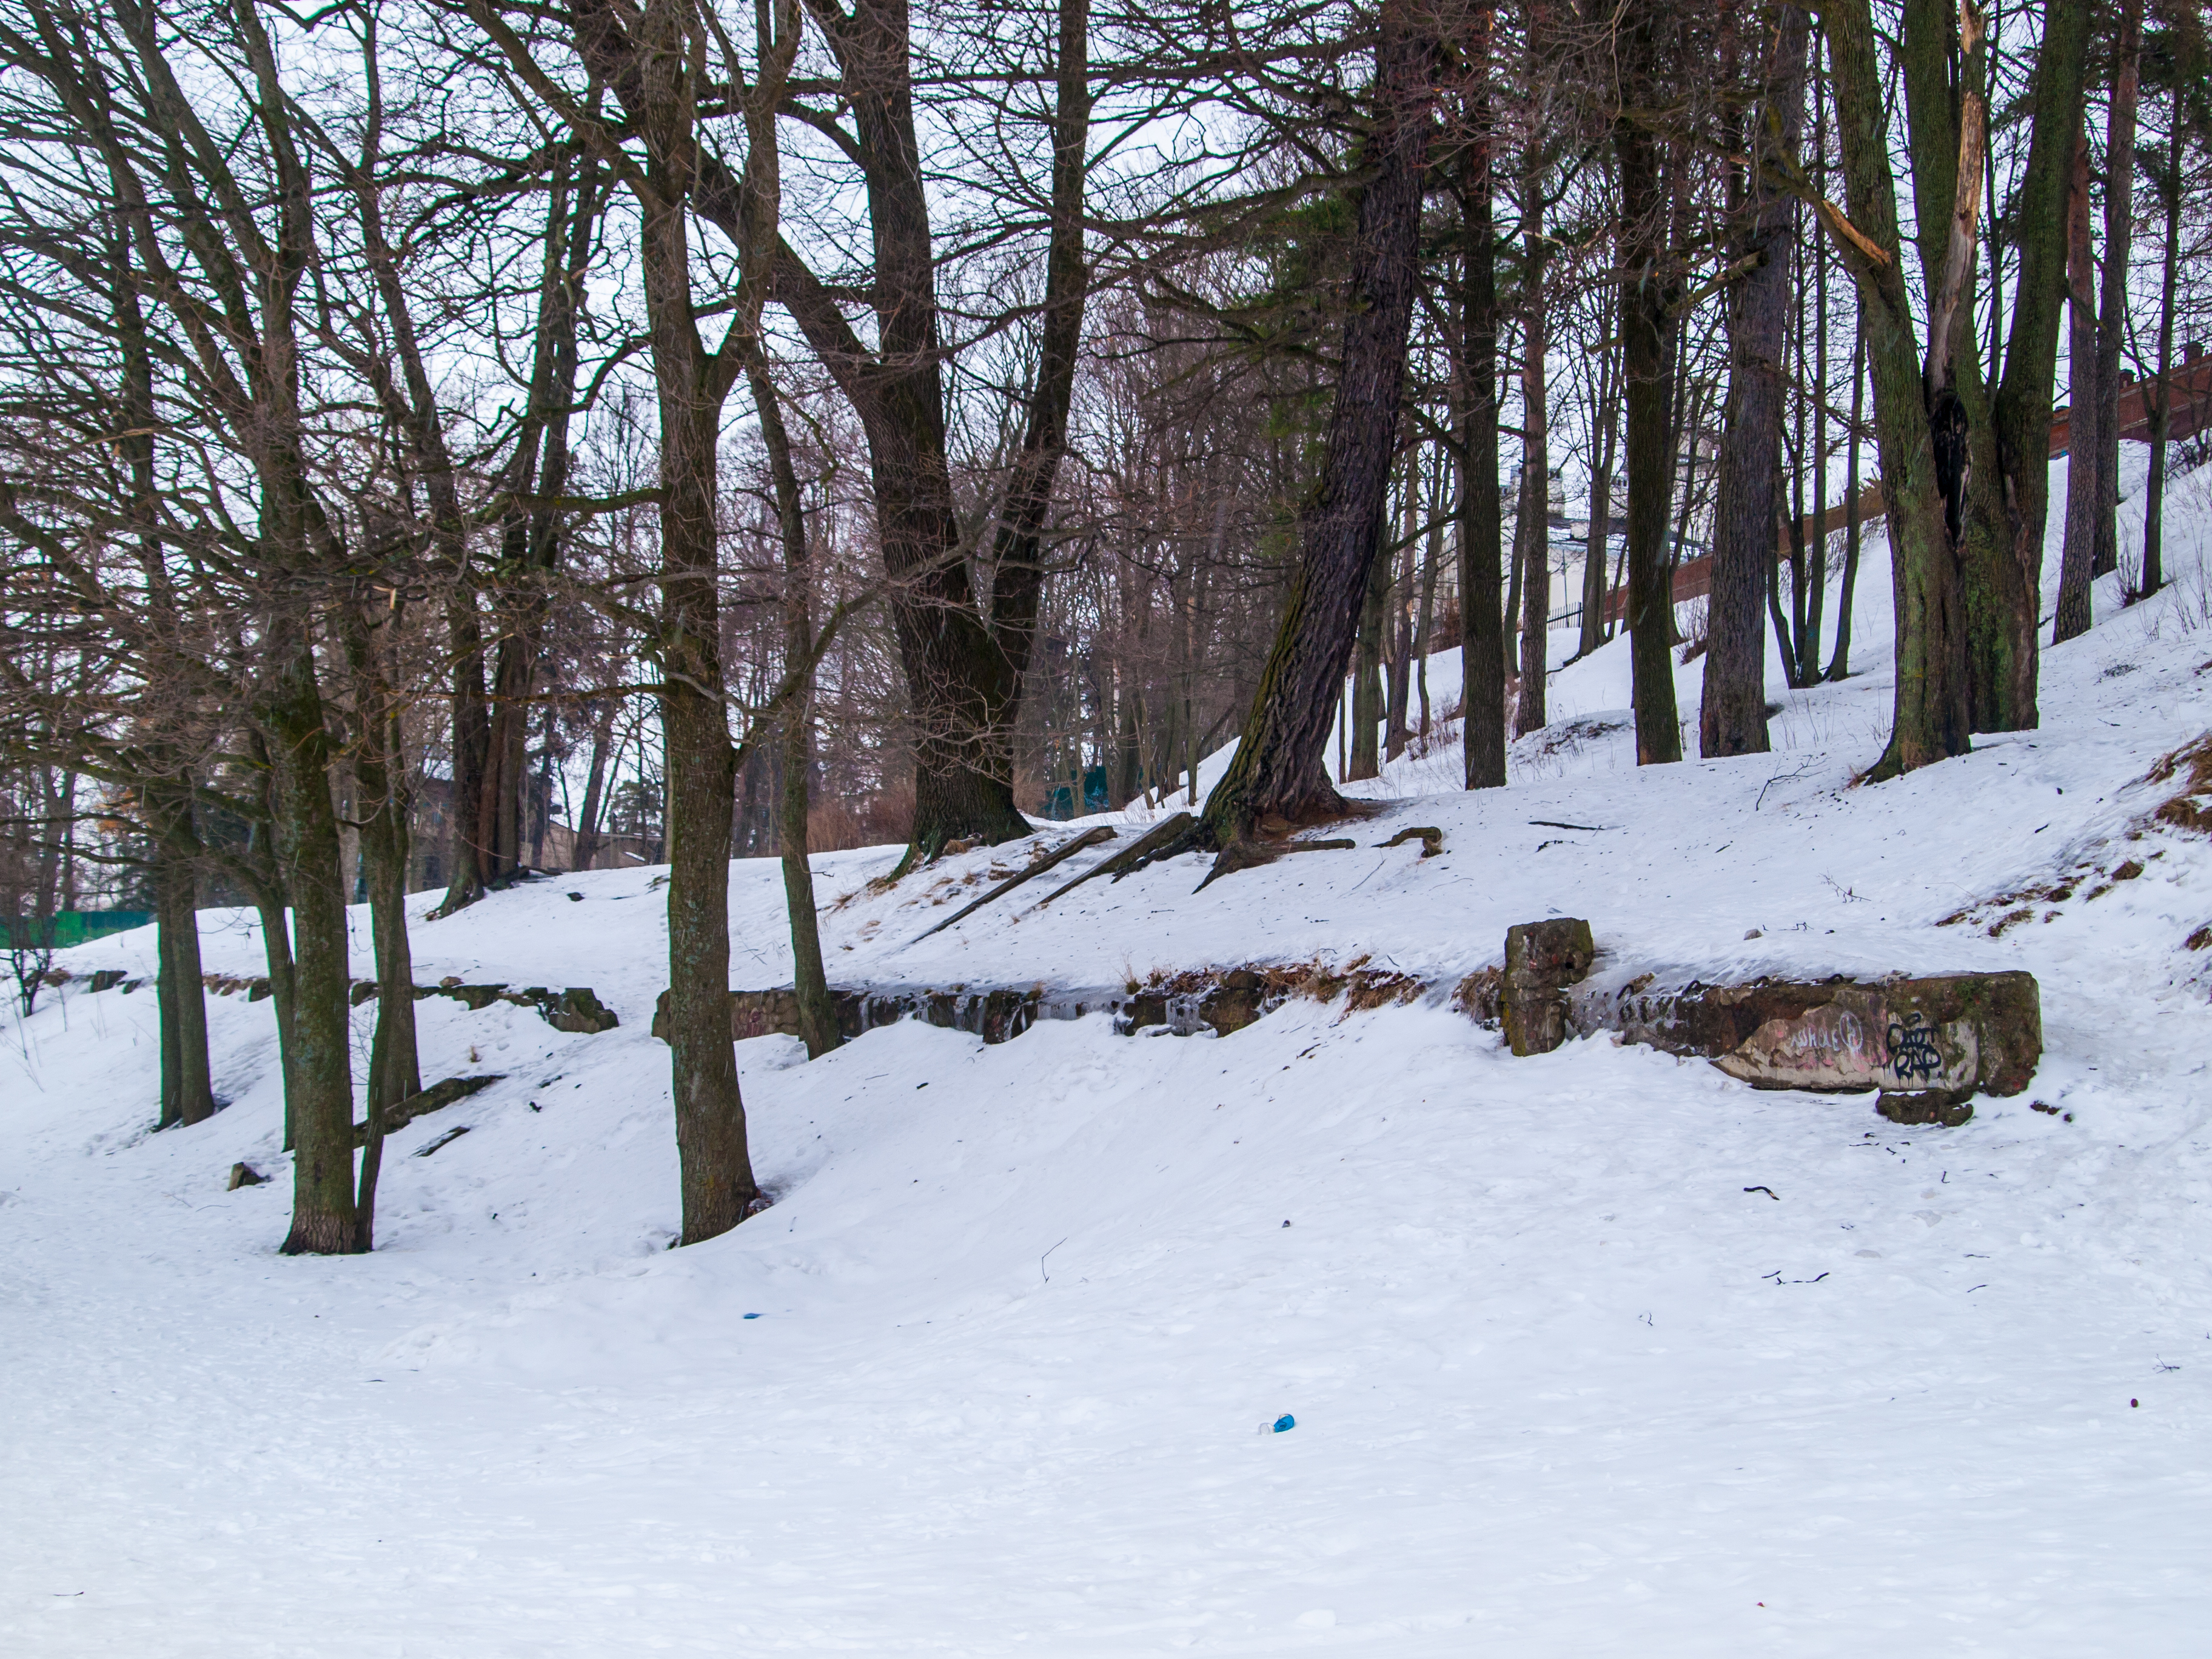
images, plant, snow, tree, wood, branch, natural landscape, twig, slope, trunk, deciduous, freezing, grass, landscape, forest, spruce fir forest, frost, recreation, temperate broadleaf and mixed forest, woodland, winter, grove, nature reserve, temperate coniferous forest, Northern hardwood forest, old growth forest, tropical and subtropical coniferous forests, trail, rock, conifer, soil, sky, fir, winter storm, pine family